Carnival of Souls

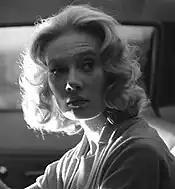
Candace Hilligoss, 1962

In New York City, Harvey discovered then-twenty-six-year-old actress Candace Hilligoss, who had trained with Lee Strasberg, and cast her in the lead role of Mary Henry. Hilligoss had been offered a role in the Richard Hilliard-directed horror film "Violent Midnight" (1963), but opted for the role in "Carnival of Souls". She stated that at the time, she took the role as a "take-the-money-and-run type of situation"; she was paid approximately $2,000 for her work in the film.